Steven Hassan

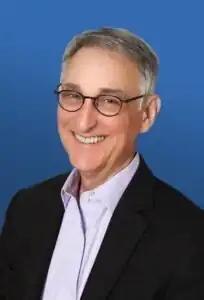
Hassan in 2023

Steven Alan Hassan (pronounced ) is an American mental health professional and author who specializes in the area of cults. In the late 1970s, he participated in deprogramming in his early career, but since then has advocated non-coercive exit counseling.